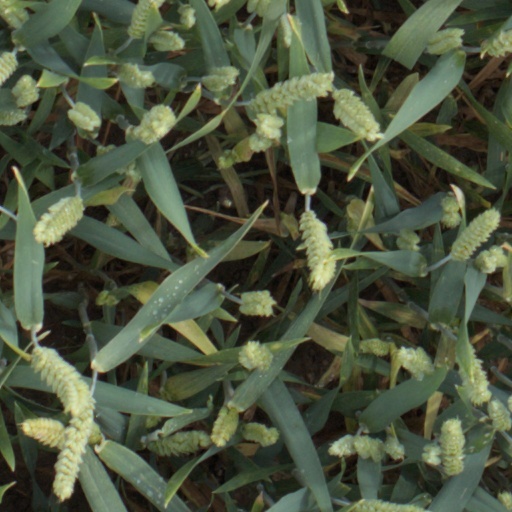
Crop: wheat